Question: What color is the man's hat?
Tambaya: Wani launi ne hular mutumin?
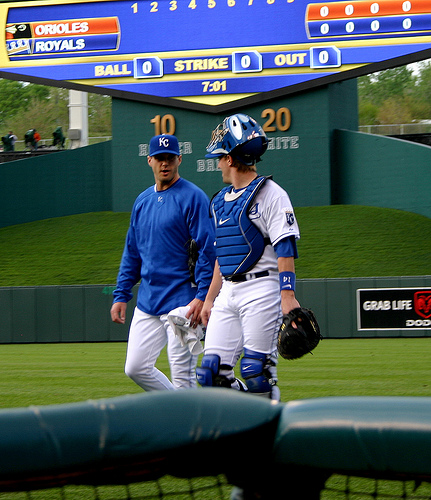
Answer: Blue.
Amsa: Shuɗi.